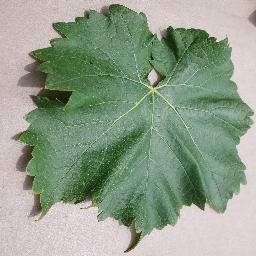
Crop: grape
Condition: healthy